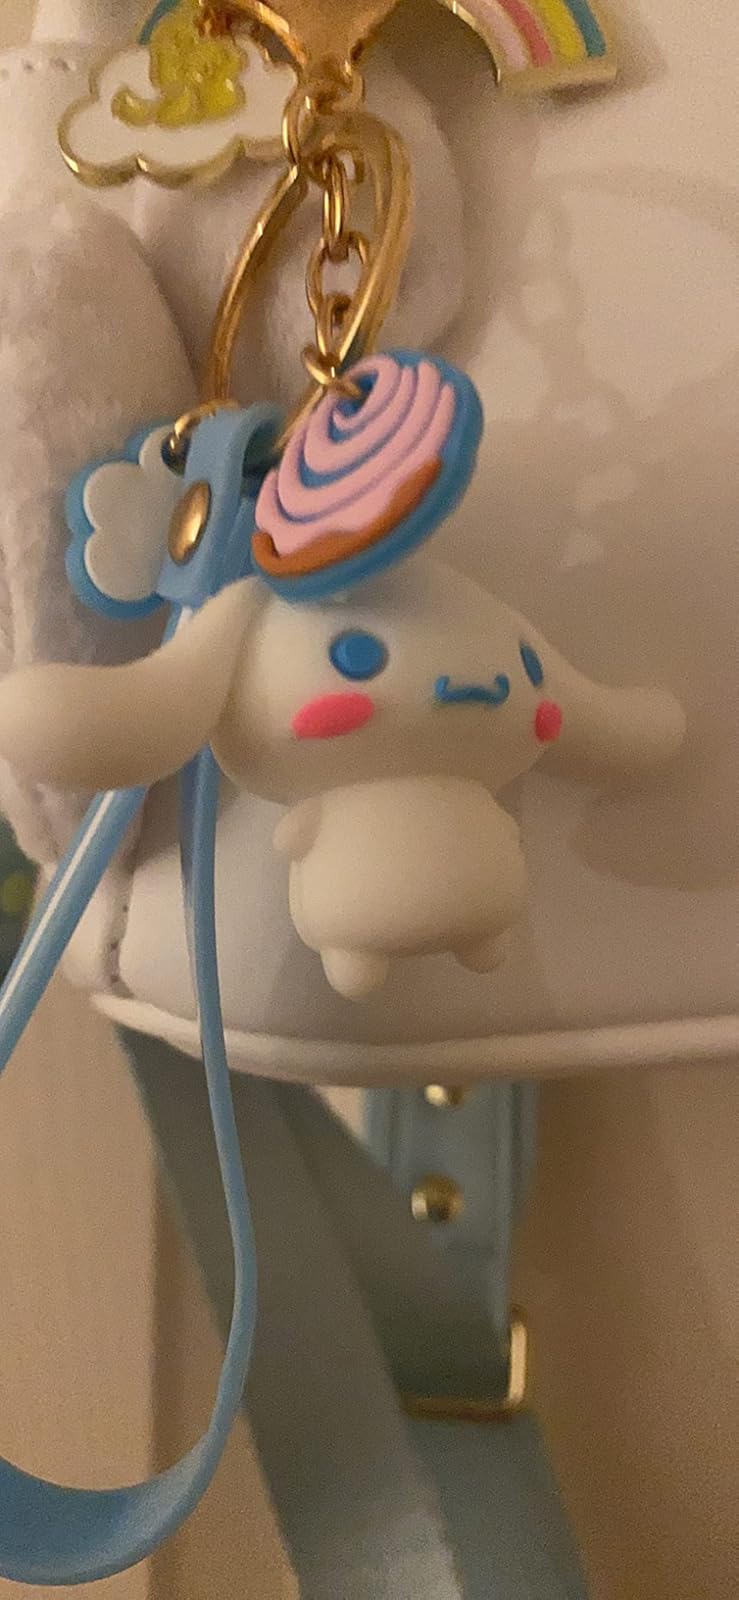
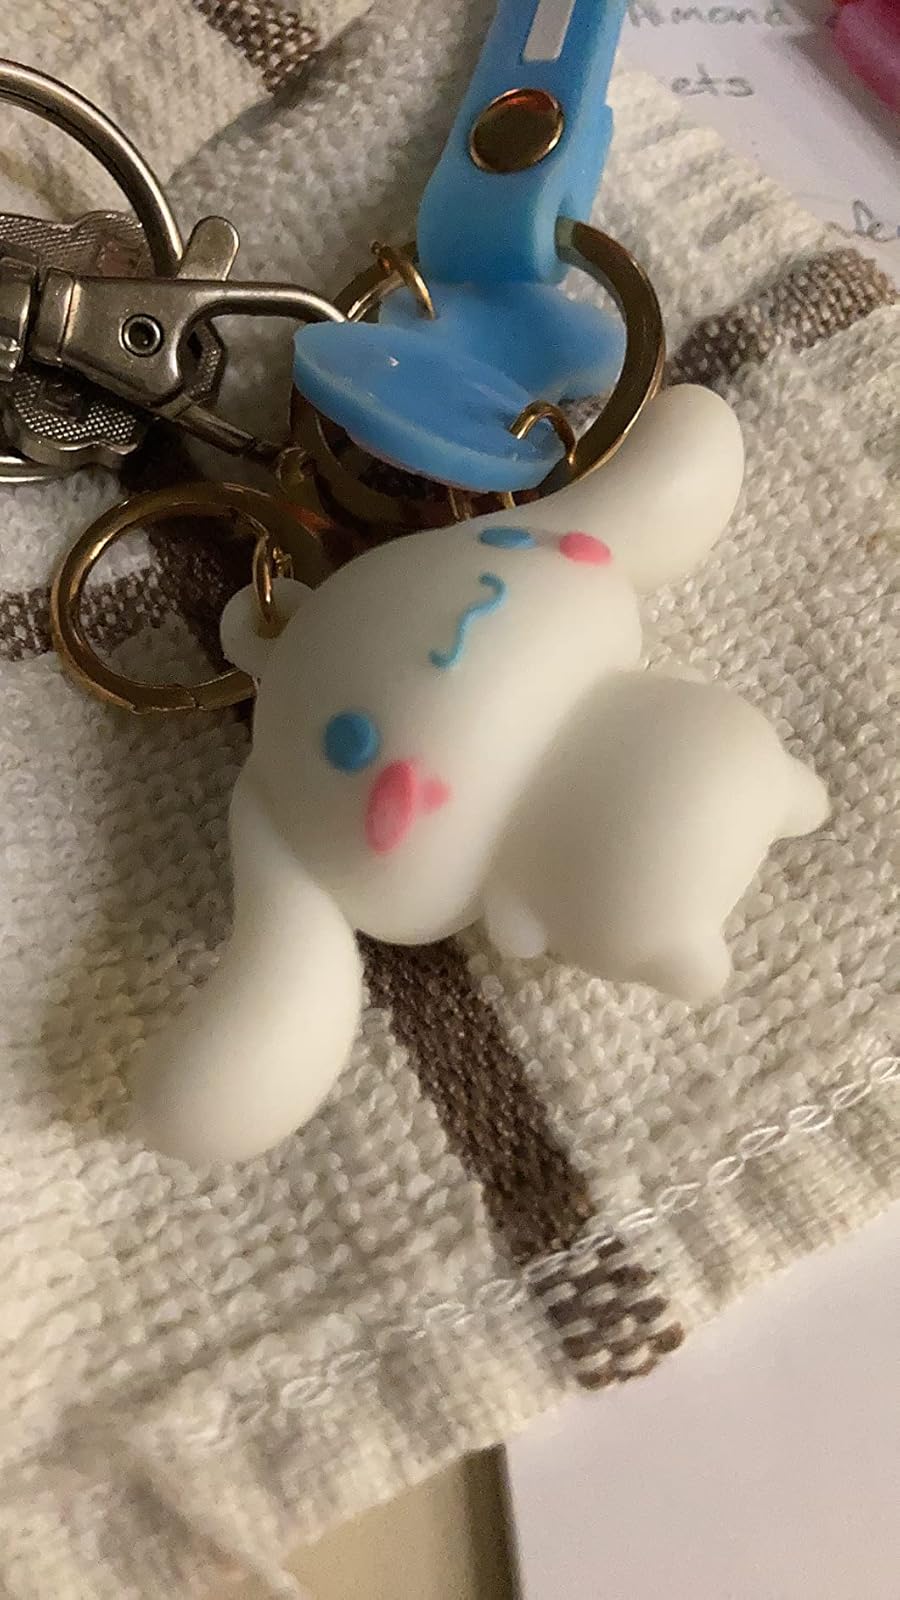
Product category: accessories_keychain
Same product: yes